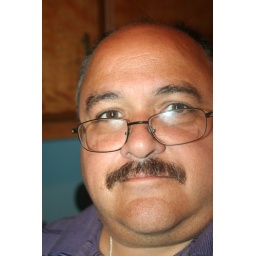
I just got home from taking the dog to the free concert by the lake - they love crowds.